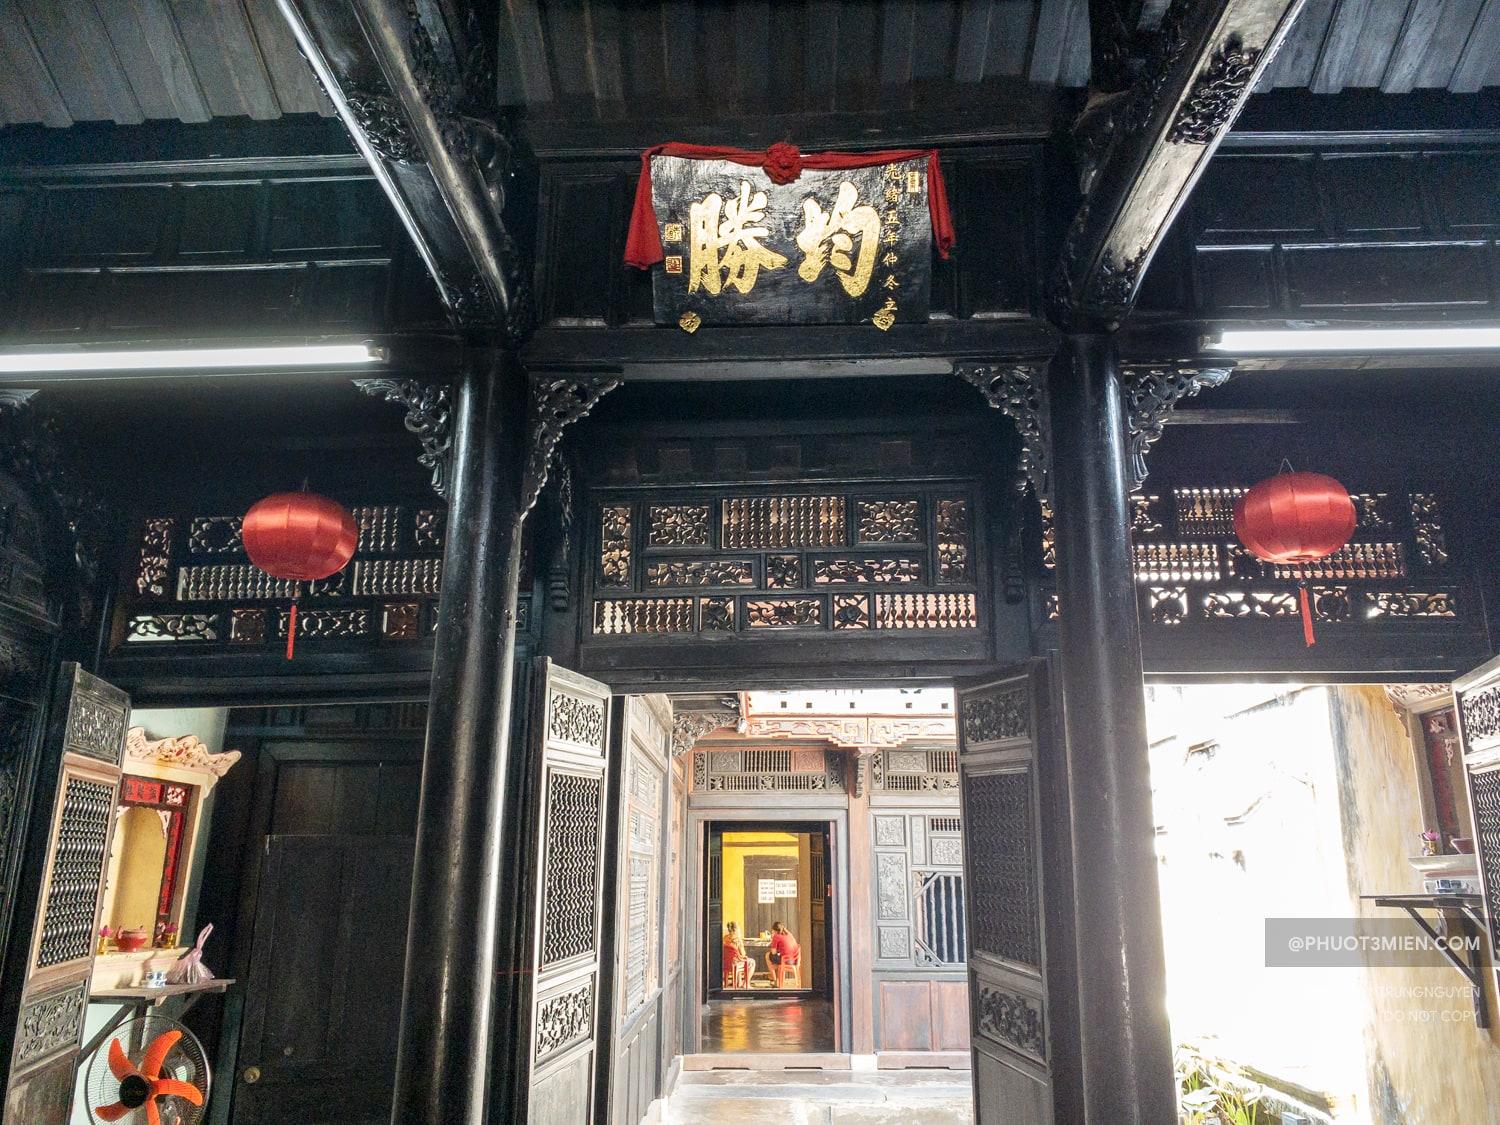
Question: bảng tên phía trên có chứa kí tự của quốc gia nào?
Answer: trung quốc